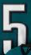
Number: 5